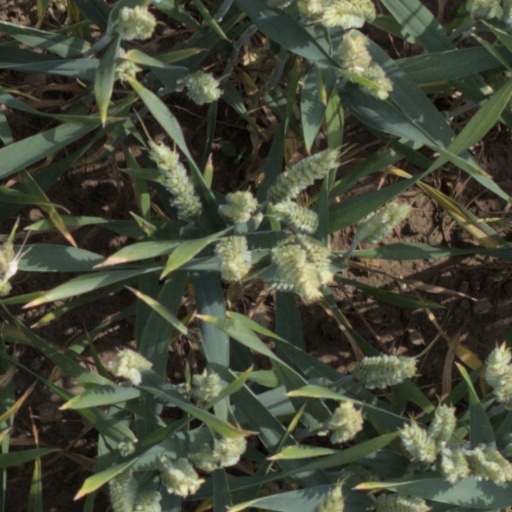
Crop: wheat